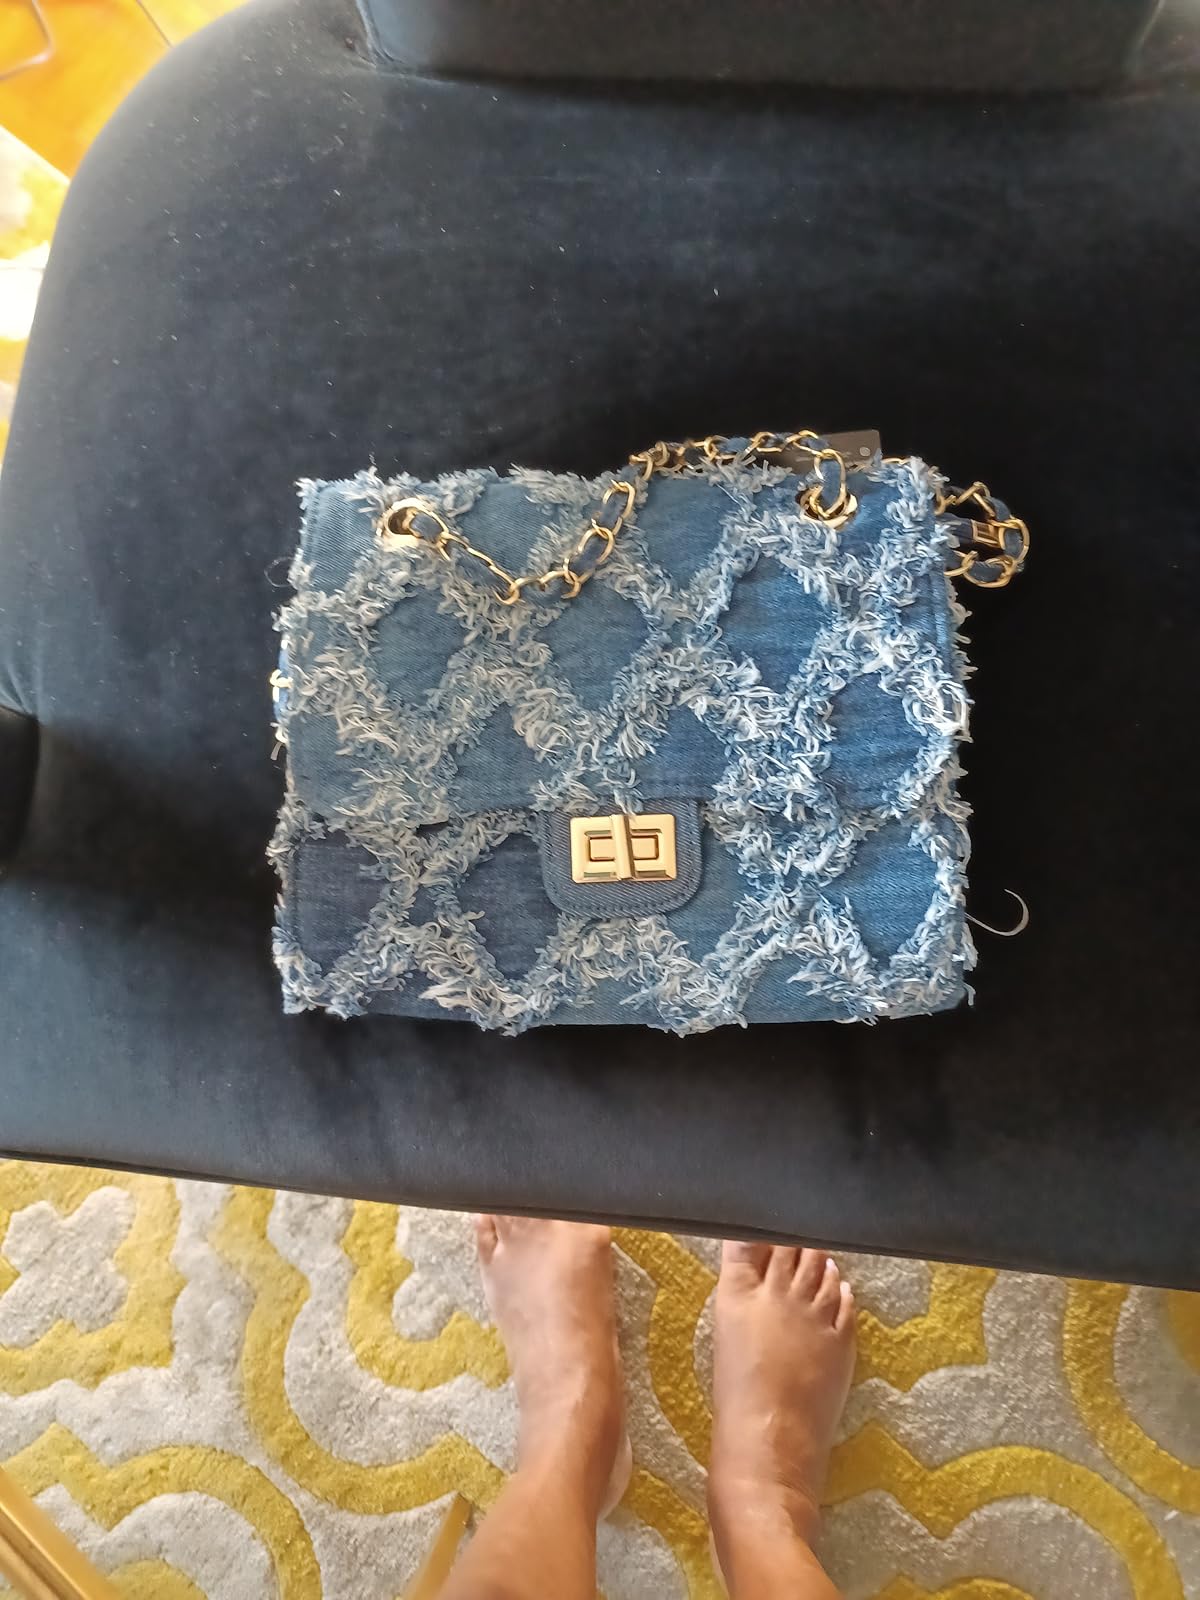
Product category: accessories_handbag
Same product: yes